Diego de Almagro

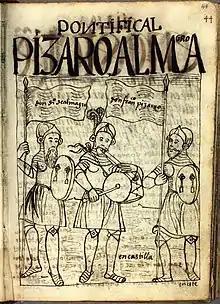
Diego de Almagro with Francisco Pizarro in Castile "drawing from 1615"

After splitting the treasure of Inca emperor Atahualpa, both Pizarro and Almagro left towards Cuzco and took the city in 1533. However, De Almagro's friendship with Pizarro showed signs of deterioration in 1526 when Pizarro, in the name of the rest of the conquistadors, called forth the "Capitulacion de Toledo" law in which King Charles I of Spain had laid out his authorization for the conquest of Peru and the awards every conquistador would receive from it. Long before, however, each conquistador had promised to equally split the benefits. Pizarro managed to have a larger stake and awards for himself. Despite this, De Almagro still obtained an important fortune for his services, and the King awarded him in November 1532 the noble title of "Don" and he was assigned a personal coat of arms.